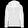
Label: Coat